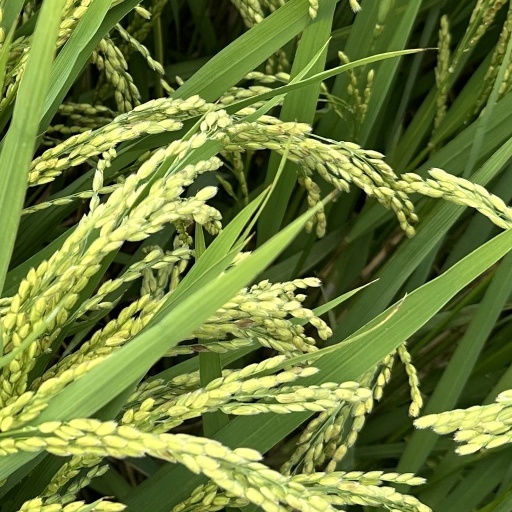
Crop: rice